The New Beginning in Niigata

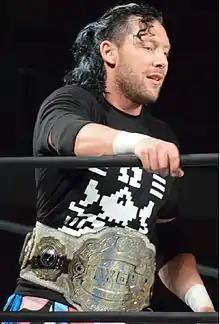
Kenny Omega, who captured the IWGP Intercontinental Championship in the main event

The first title match of the show saw Bullet Club's Bad Luck Fale, Tama Tonga and Yujiro Takahashi defend their newly won NEVER Openweight 6-Man Tag Team Championship against Jay Briscoe, Mark Briscoe and Toru Yano. In the finish of the match, after the Briscoes had pulled Fale and Tonga out of the ring, Takahashi attempted to low blow Yano like he had done when Bullet Club won the title at The New Beginning in Osaka, but was stopped by the referee of the match. Yano then used the distraction to low blow Takahashi and then pinned him with the "Urakasumi" to regain the title. The following match saw Chaos' Kazuchika Okada, Tomohiro Ishii and Yoshi-Hashi defeat Hirooki Goto, Juice Robinson and Katsuyori Shibata with Okada pinning Robinson for the win. After the match, Okada repeated his offer from The New Beginning in Osaka by offering Goto a spot in Chaos. Goto, however, walked off without answering. The second title match of the show saw Kushida defend the IWGP Junior Heavyweight Championship against Bushi. The match featured repeated outside interference from Bushi's "Los Ingobernables de Japón" stablemates Evil and Tetsuya Naito, before they were eventually stopped by Jay White and Ryusuke Taguchi, allowing Kushida to submit Bushi to win the match and retain the title.